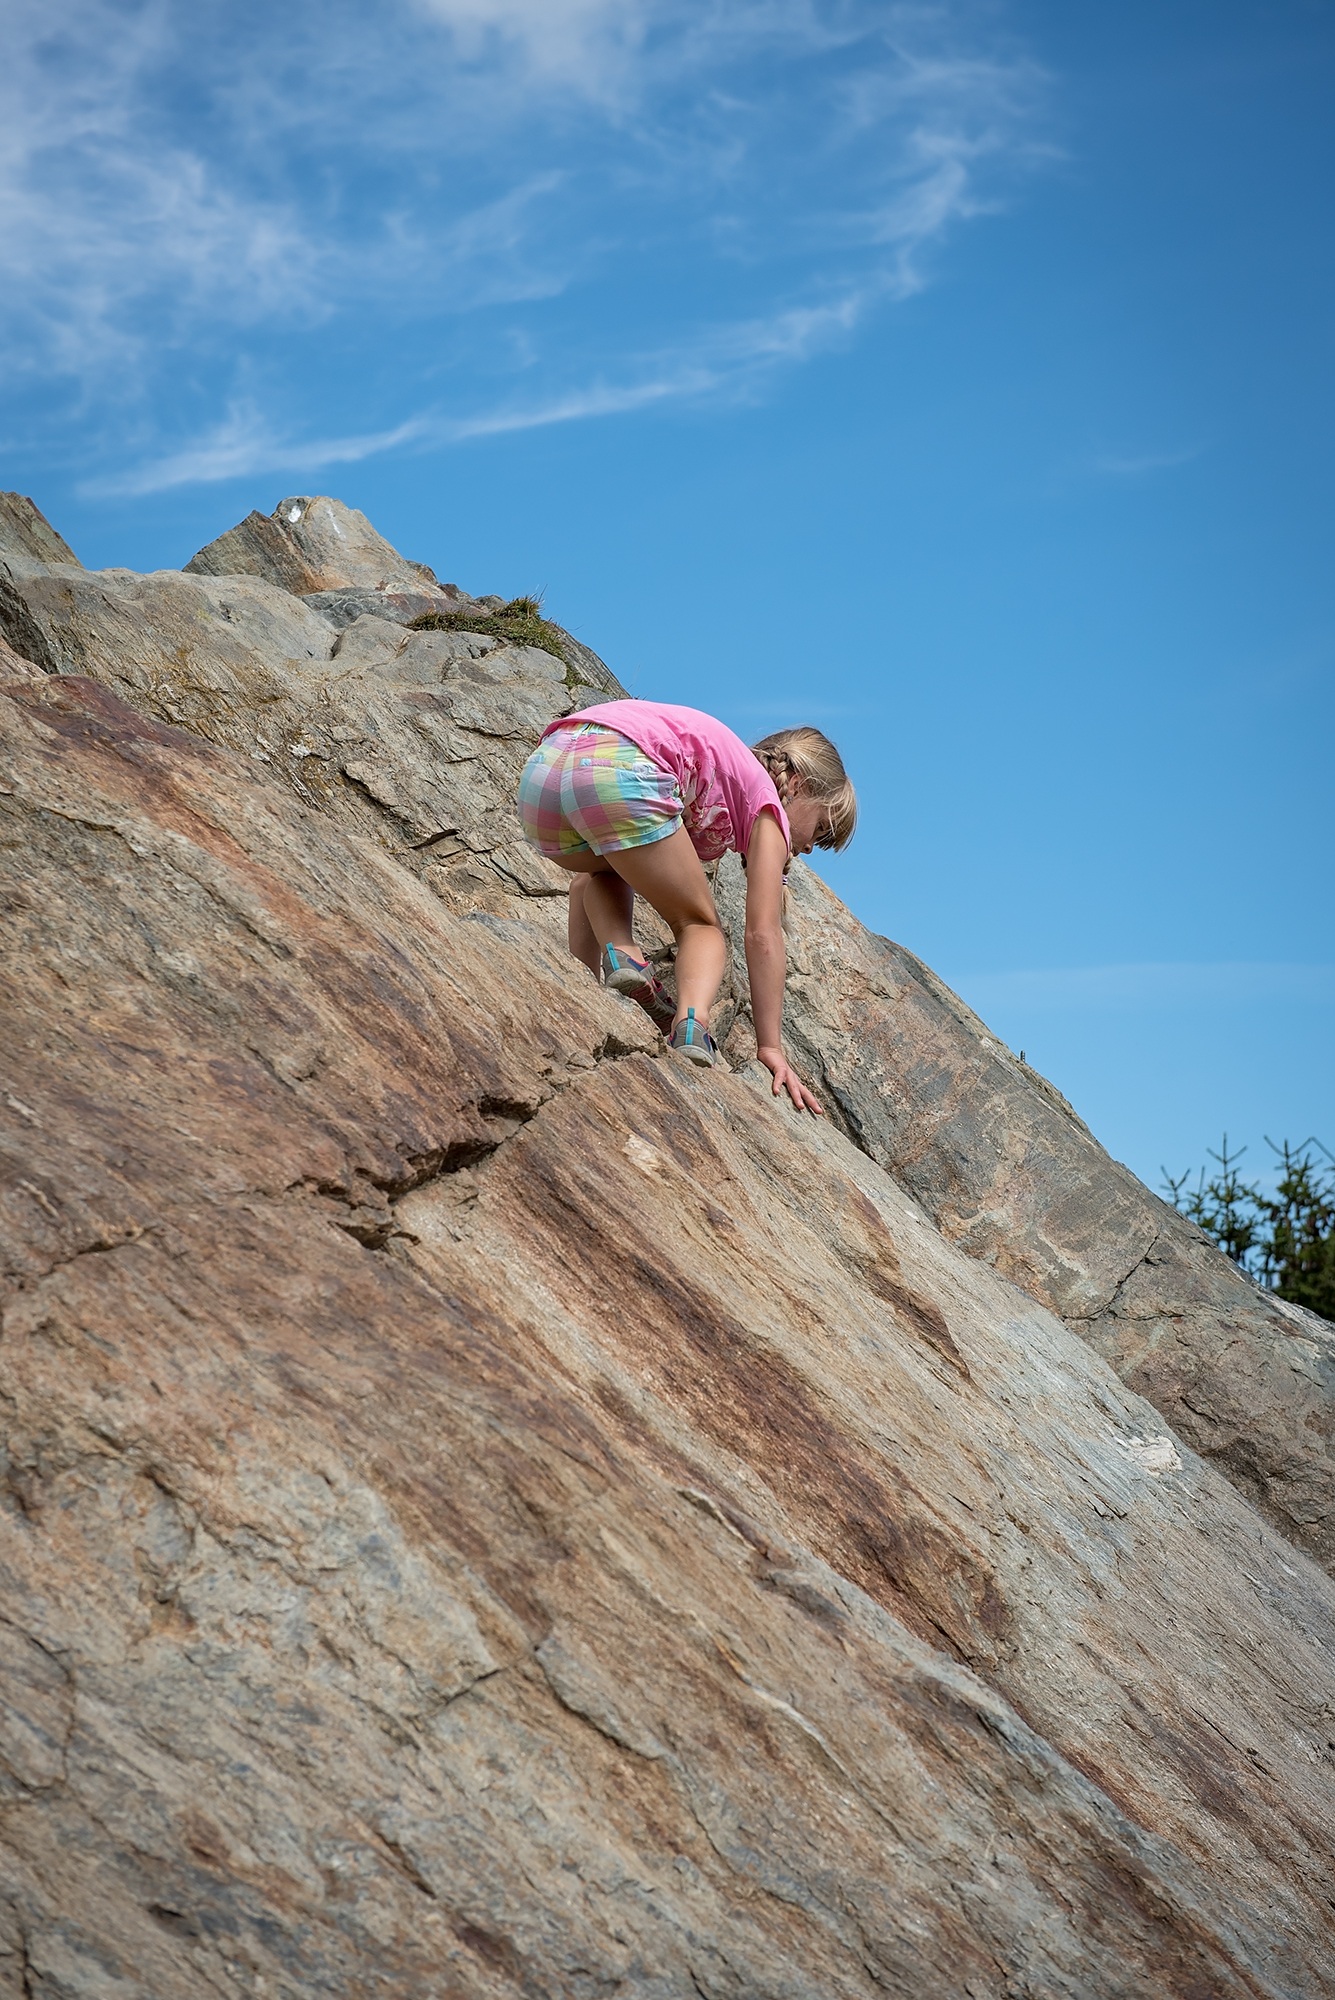
nature, rock, walking, person, mountain, sky, girl, adventure, stone, summer, recreation, cliff, high, child, human, climbing, rock climbing, steep, extreme sport, terrain, ridge, climb, mountaineering, sporty, geology, sports, downhill, out, outdoor recreation, individual sports, sport climbing, high above